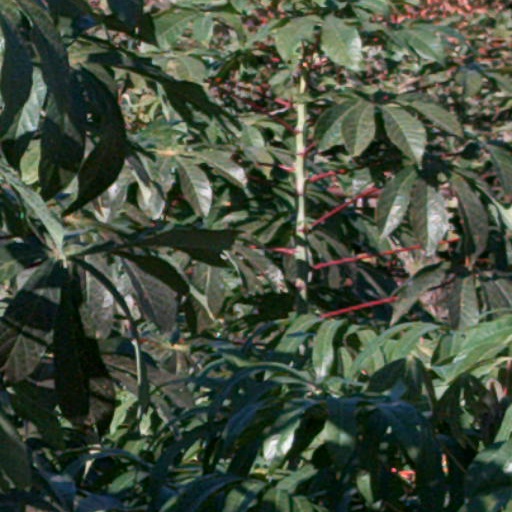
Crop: cassava